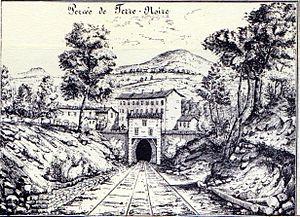
dessin
Terrenoire est une ancienne commune française de la Loire, détachée de Saint-Jean-Bonnefonds en 1866 et rattachée en 1970 à la ville de Saint-Étienne.
La Compagnie du chemin de fer de Saint-Étienne à Lyon construisit et exploita la ligne ferroviaire entre les deux villes éponymes. Concédée en 1827, sous la Restauration, elle est, chronologiquement, la seconde ligne de chemin de fer en France.